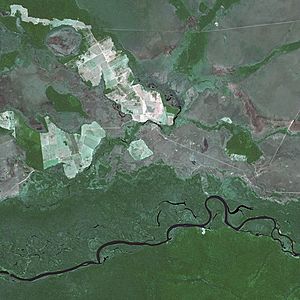
Noel Kempff Mercado nationalpark
Satellitfoto af Noel Kempff Mercado nationalpark
Noel Kempff Mercado nationalpark er med en areal på 1 523 000 hektar, en af de største nationalparker i Amazonas. Den ligger i den nordøstlige del af departementet Santa Cruz i Bolivia på grænsen til Brasilien.